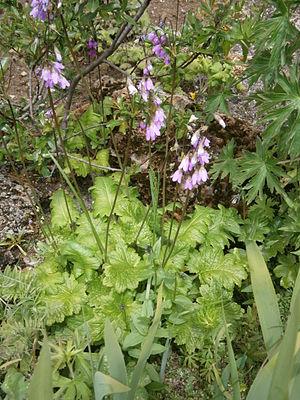
La liste des espèces végétales protégées sur l'ensemble du territoire français métropolitain est une liste officielle définie par le gouvernement français, recensant les espèces végétales protégées sur le territoire métropolitain de la France. Elle a été publiée dans l'arrêté du 20 janvier 1982, lequel a été modifié à trois reprises : par l'arrêté du 31 août 1995, par celui du 14 décembre 2006 et par celui du 23 mai 2013.